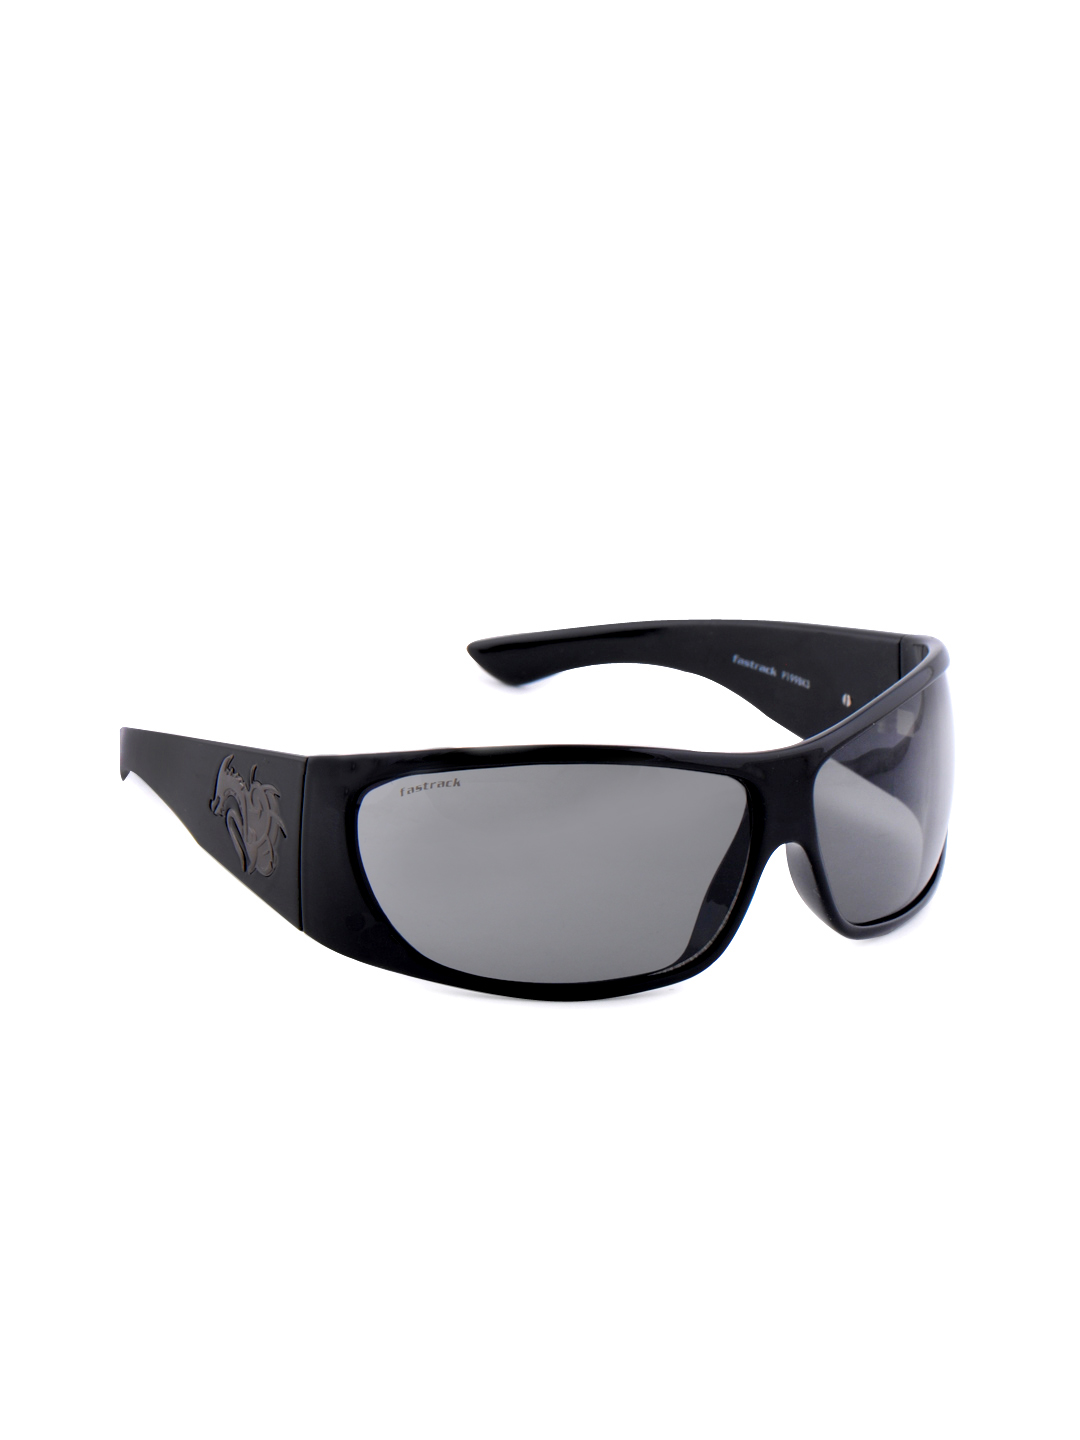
Fastrack Unisex Black Sunglasses
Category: Accessories / Eyewear / Sunglasses
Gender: Unisex
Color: Black
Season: Winter 2016
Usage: Casual